2012 Homeless World Cup

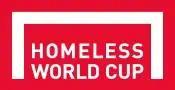
The Homeless World Cup logo

The Homeless World Cup is a social organization with the goal of ending homelessness through the sport of football. The organization hopes that engaging homeless people in football will encourage them to change their own lives and develop solutions to worldwide homelessness. The organization puts together an annual football tournament where teams of homeless people from each country compete.